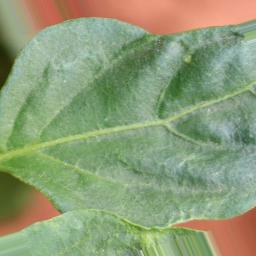
Label: healthy